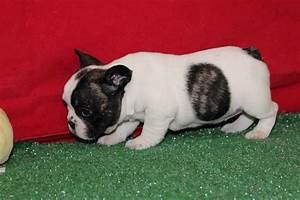
Label: dog